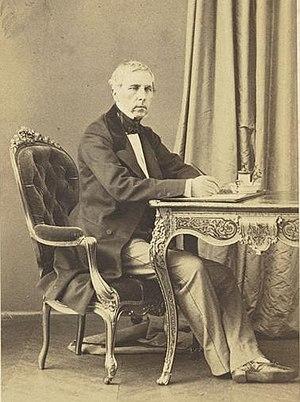
Charles-Gabriel Le Bègue de Germiny
Charles Gabriel Le Bègue, comte de Germiny, né le 3 novembre 1799 à Cliponville et mort le 22 février 1871 au château de Motteville, est un financier et homme politique français. Il fut ministre des finances et gouverneur de la Banque de France.
La famille Le Bègue de Germiny est une famille subsistante de la noblesse française, originaire de Lorraine, anoblie en 1596. Elle a formé deux branches subsistantes, la branche ainée, établie vers 1765 en Normandie, et la branche cadette, établie vers 1750 dans le Finistère. Une branche puinée demeurée en Lorraine, la branche de Girmont, s'est éteinte au début du XXᵉ siècle.